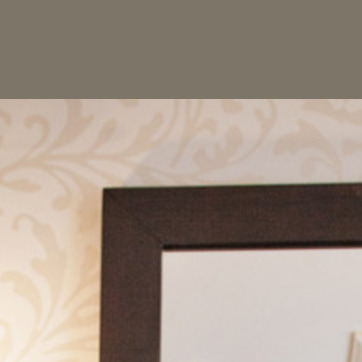
Material: wallpaper